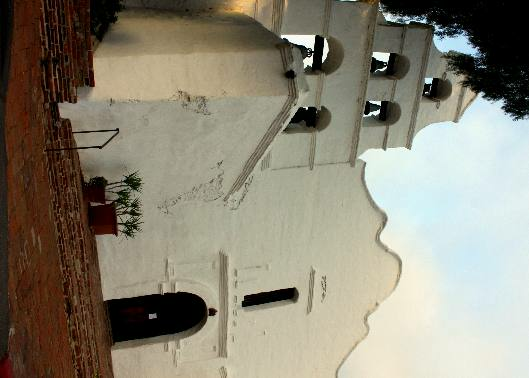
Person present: No